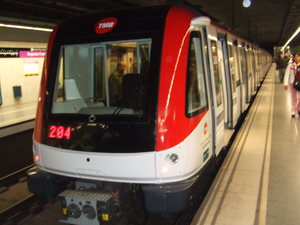
La ligne 2 du métro de Barcelone est une ligne du métro de Barcelone exploitée par la TMB, qui se présente sous sa forme actuelle depuis 2010.
Le métro de Barcelone est l'un des systèmes de transport en commun desservant l'aire métropolitaine de Barcelone. Avec une longueur totale de 166 kilomètres, il est le deuxième métro le plus étendu d'Espagne après Madrid. Il compte 12 lignes pour 198 stations. En 2009, le métro de Barcelone assure le transport de plus de 405 millions de passagers.
Le matériel roulant du métro de Barcelone de la compagnie Ferrocarril Metropolità de Barcelona est composé de 791 éléments formant un total de 157 trains de cinq voitures et trois trains de deux voitures. Le parc a une moyenne d'âge de 8,7 ans.